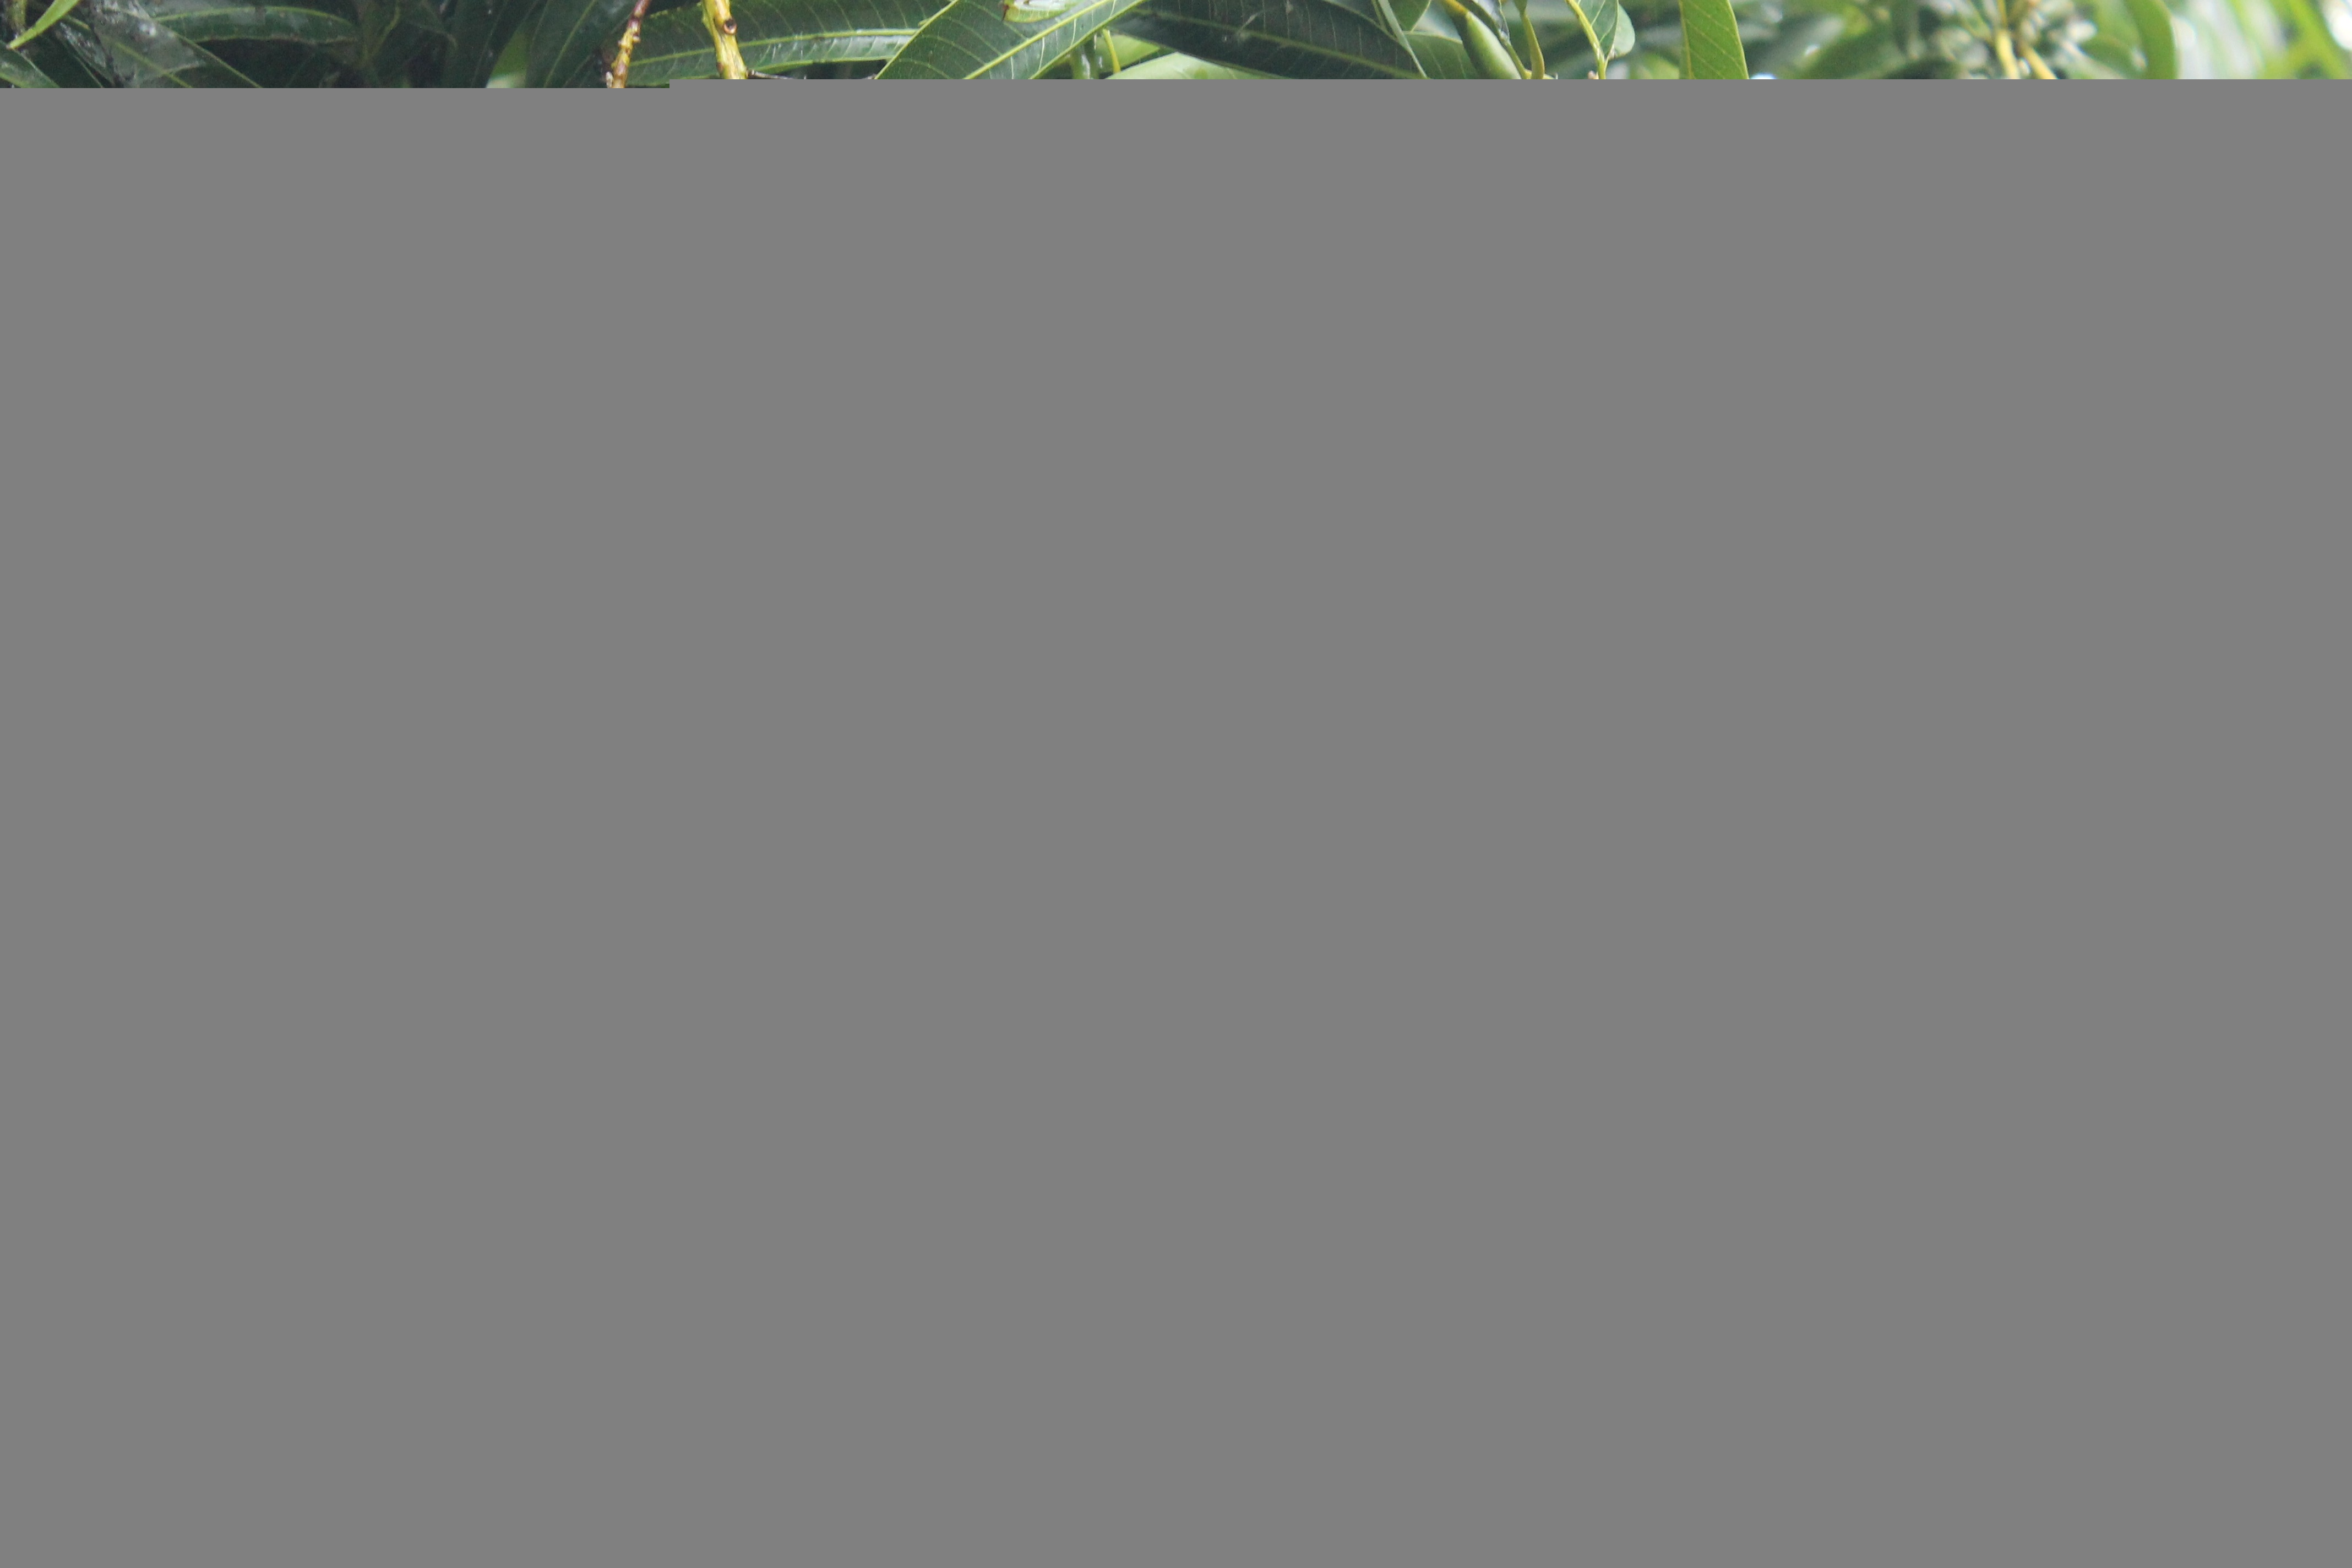
foliage, line, tropical, healthy, greenery, trees, leaves, leafy, text, branches, tasty, fruits, raw, exotic, edible, sour, screenshot, nutritious, leaves background, unripe, mangoes